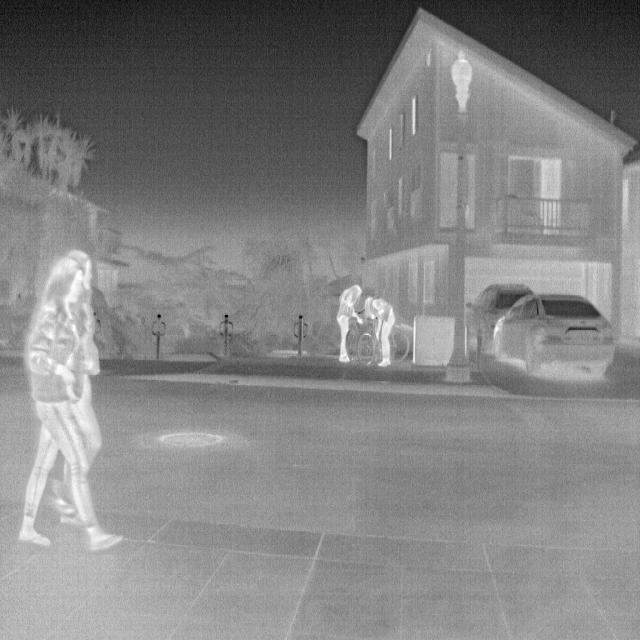
Detected objects:
label: person
label: person
label: person
label: person